Describe the emotion expressed in this image:  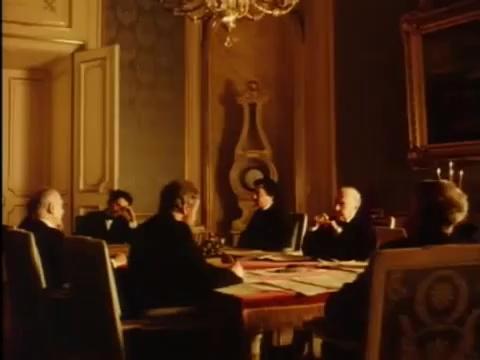
This person displays Suffering, valence and arousal with low intensity.